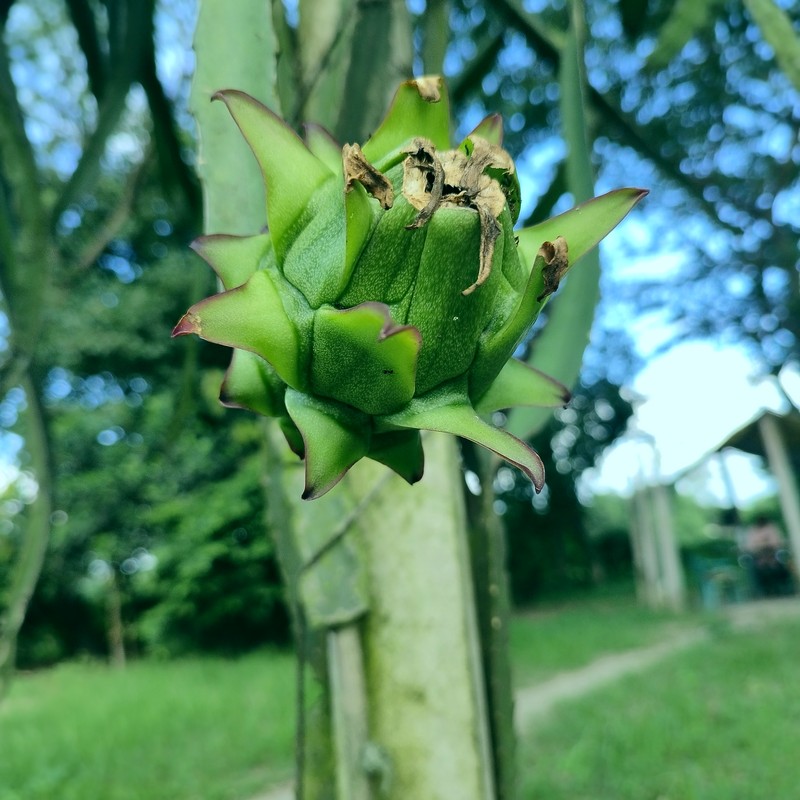
Label: Immature Dragon Fruit